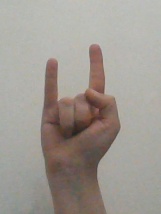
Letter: la